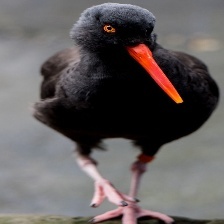
Species: AFRICAN OYSTER CATCHER
Scientific name: HAEMATOPUS MOQUINI
ImageNet parent category: oystercatcher